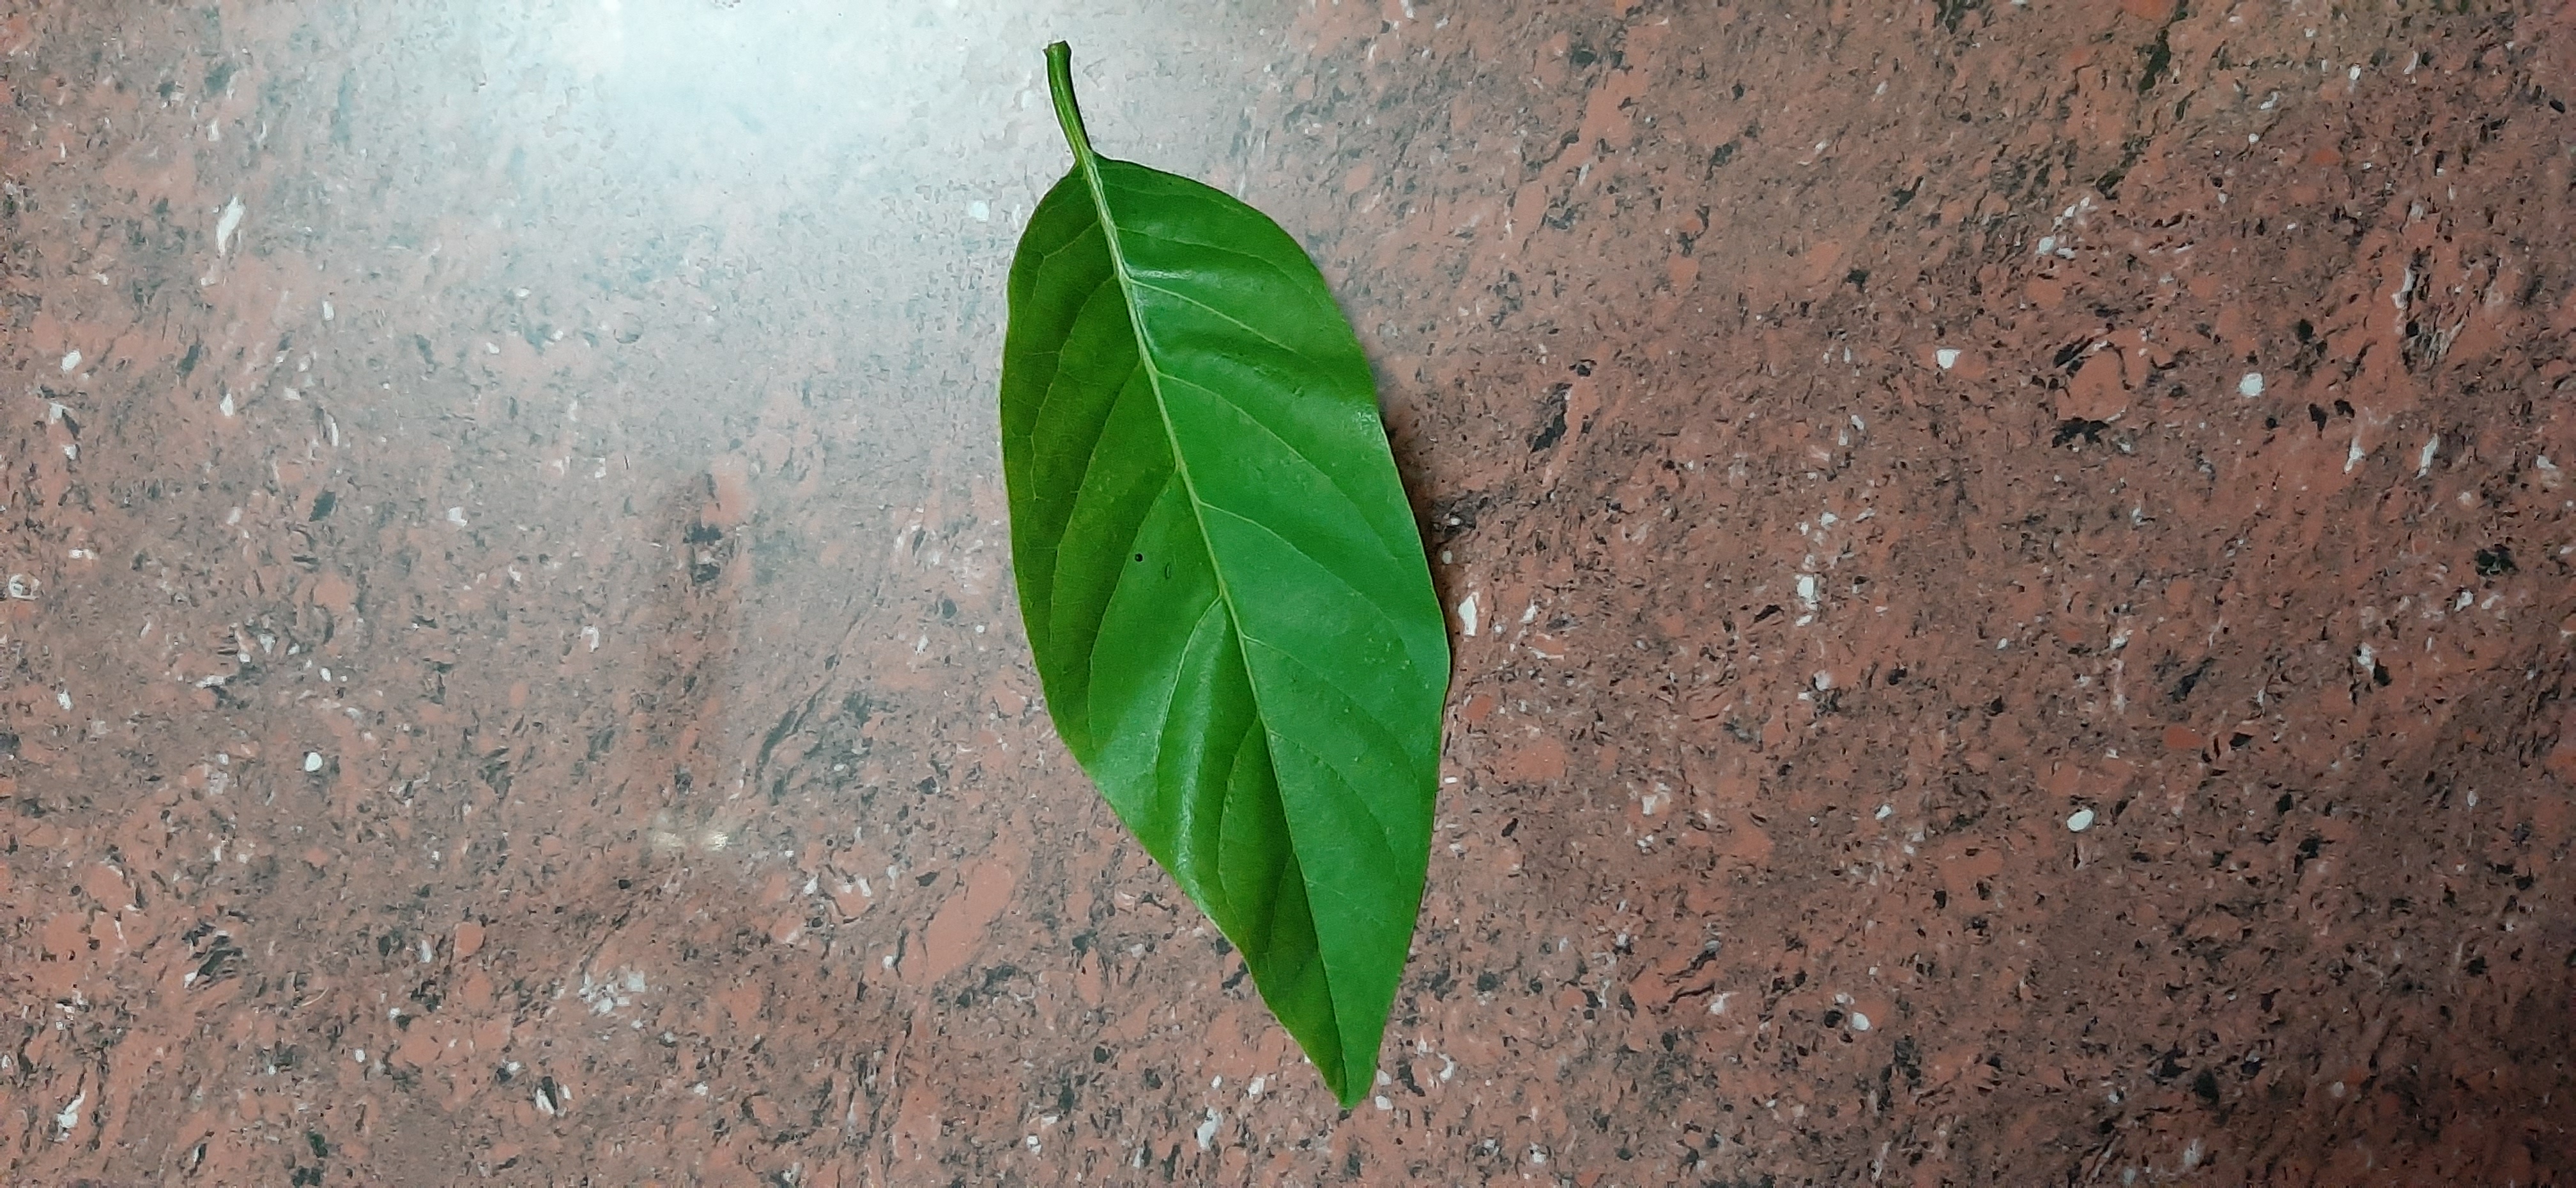
Plant: Seethapala